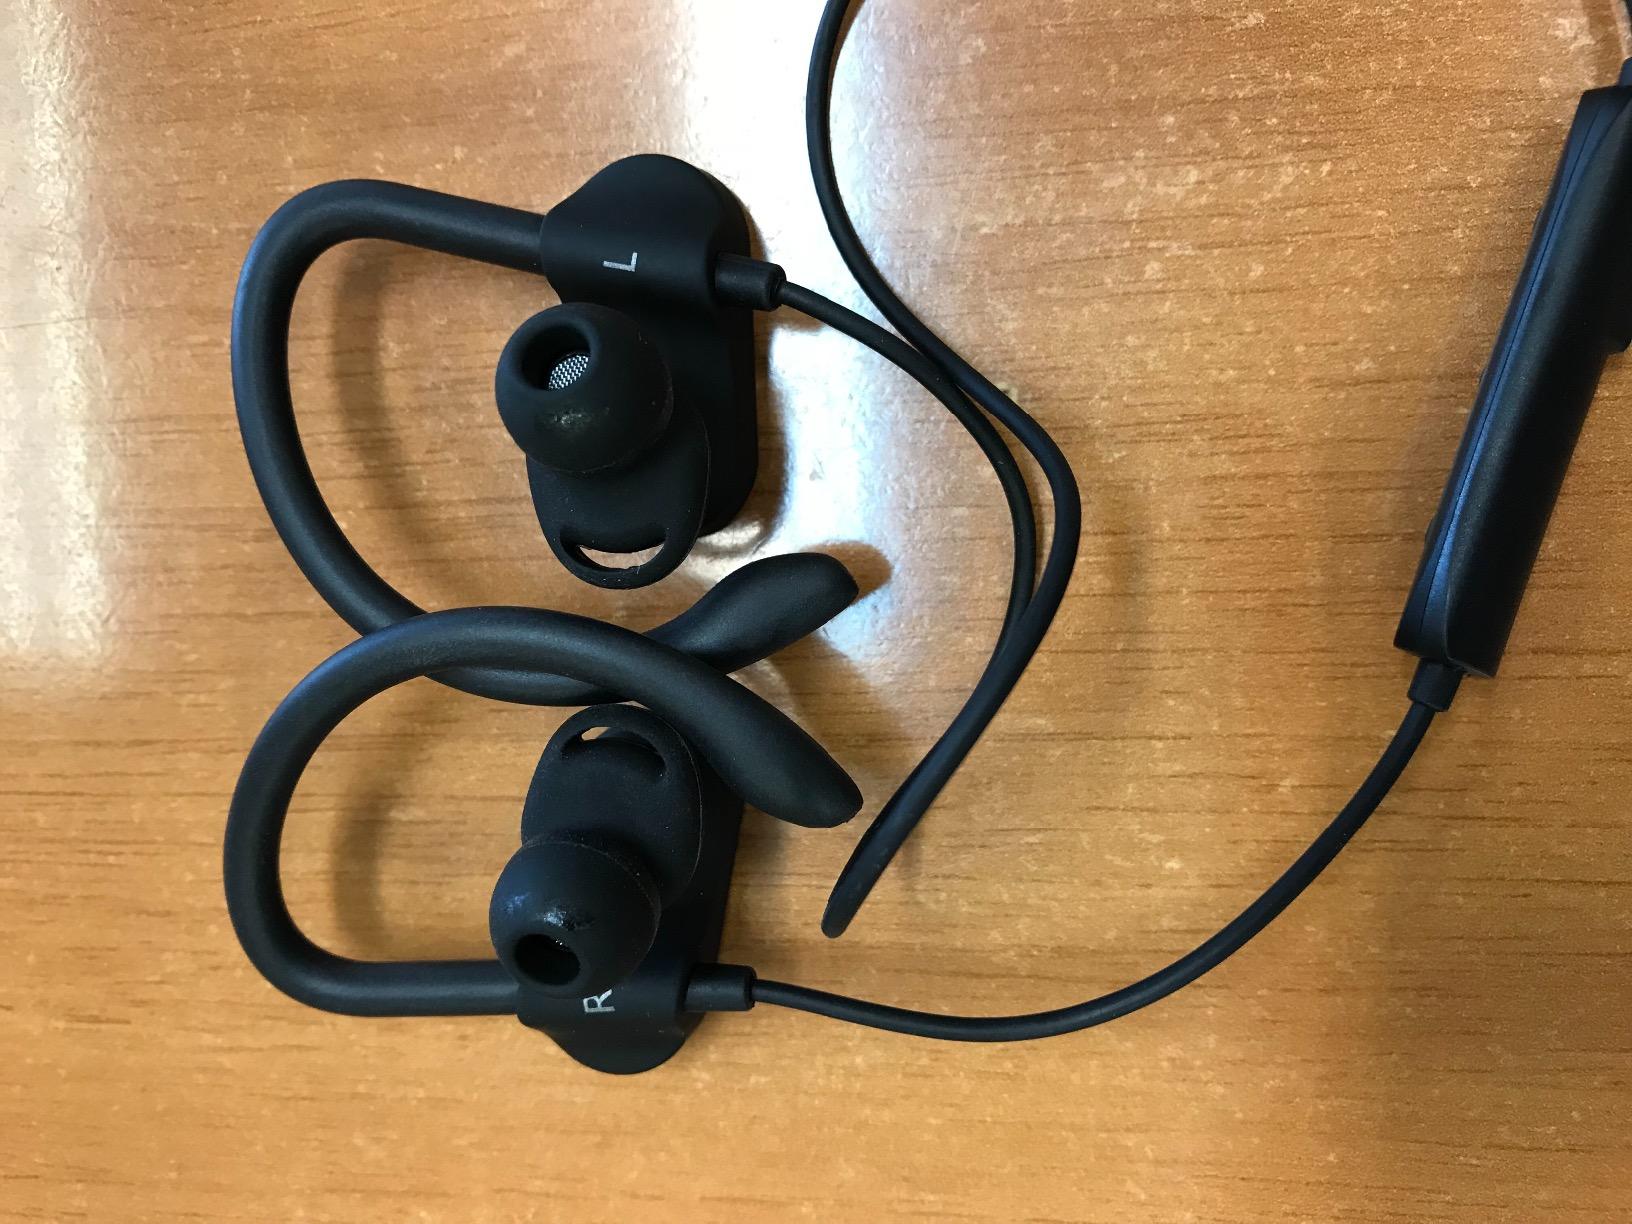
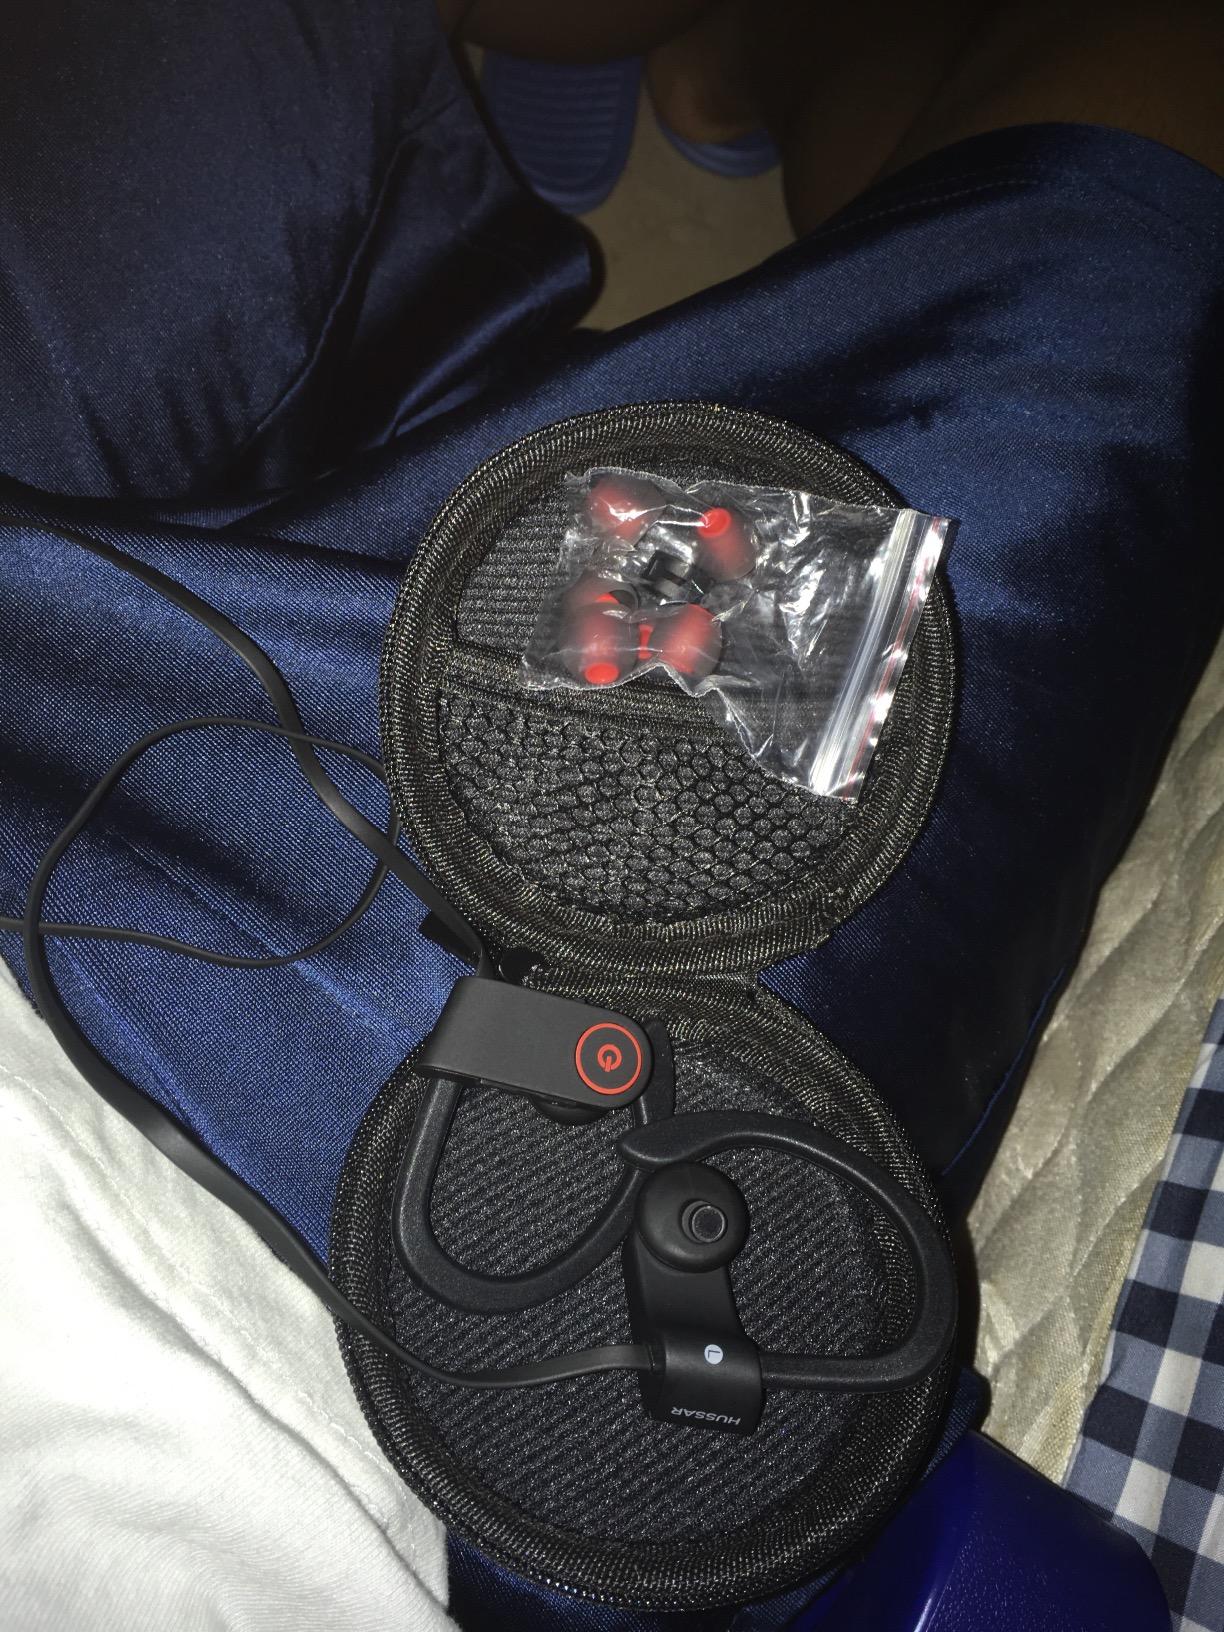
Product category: headphones
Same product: no